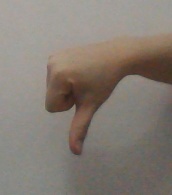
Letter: waw